Cabinet of Emil Jónsson

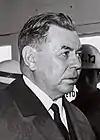
Picture of Emil Jónsson on March 21, 1966

The Cabinet of Emil Jónsson in Iceland, nicknamed “"Emilía"”, was formed 23 December 1958 and dissolved 20 November 1959.